District of Port Talbot

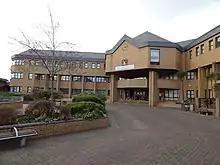
Port Talbot Civic Centre, built 1987

The council was initially based at the former Port Talbot Borough Council's offices at the Municipal Buildings on Bevin Avenue at Aberavon seafront. This was a temporary prefabricated building erected in 1970 when the council vacated the old Aberavon Town Hall and Municipal Buildings (built 1915) on Water Street in Aberavon. The old town hall had then been demolished, along with a large part of the town centre, to make way for the Aberafan shopping centre. In 1987 the council moved to a new purpose-built Civic Centre adjoining the Aberafan shopping centre. The building at Bevin Avenue was later demolished and a cinema built on the site.